Lords of Esch

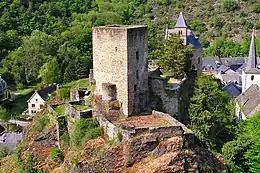
Ruins of the castle of Esch

In the 10th through 13th centuries, the Lords of Esch (French "seigneurs d'Esch") were the holders of the castle of Esch-sur-Sûre in the Ardennes region of Lower Lorraine, then a part of the Holy Roman Empire.